Soltau (Han) station

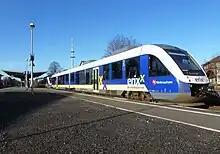
Restored platform with Erixx train (2012)

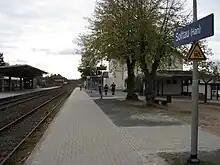
View over the main platform

From 2005 the establishment of a memorial for the murdered prisoners transported to concentration camps by train in 1945 was discussed, which was originally intended to be located at the station. The discussion about the memorial and its location, in particular an online vote in the "Böhme-Zeitung", in which, after a call in a far-right forum, the majority of the participants spoke out against the memorial, caused a stir nationwide. It was finally built in 2007 near the site of the killings in the Forst Sibirien (forest) of stelae modelled directly on those of the Berlin Holocaust Memorial. The choice of location on the outskirts instead of at the centrally located station also caused criticism. At the beginning of November 2009, the Train of Remembrance ("Zug der Erinnerung"), which commemorated the children deported to the extermination camps, stopped at Soltau station.